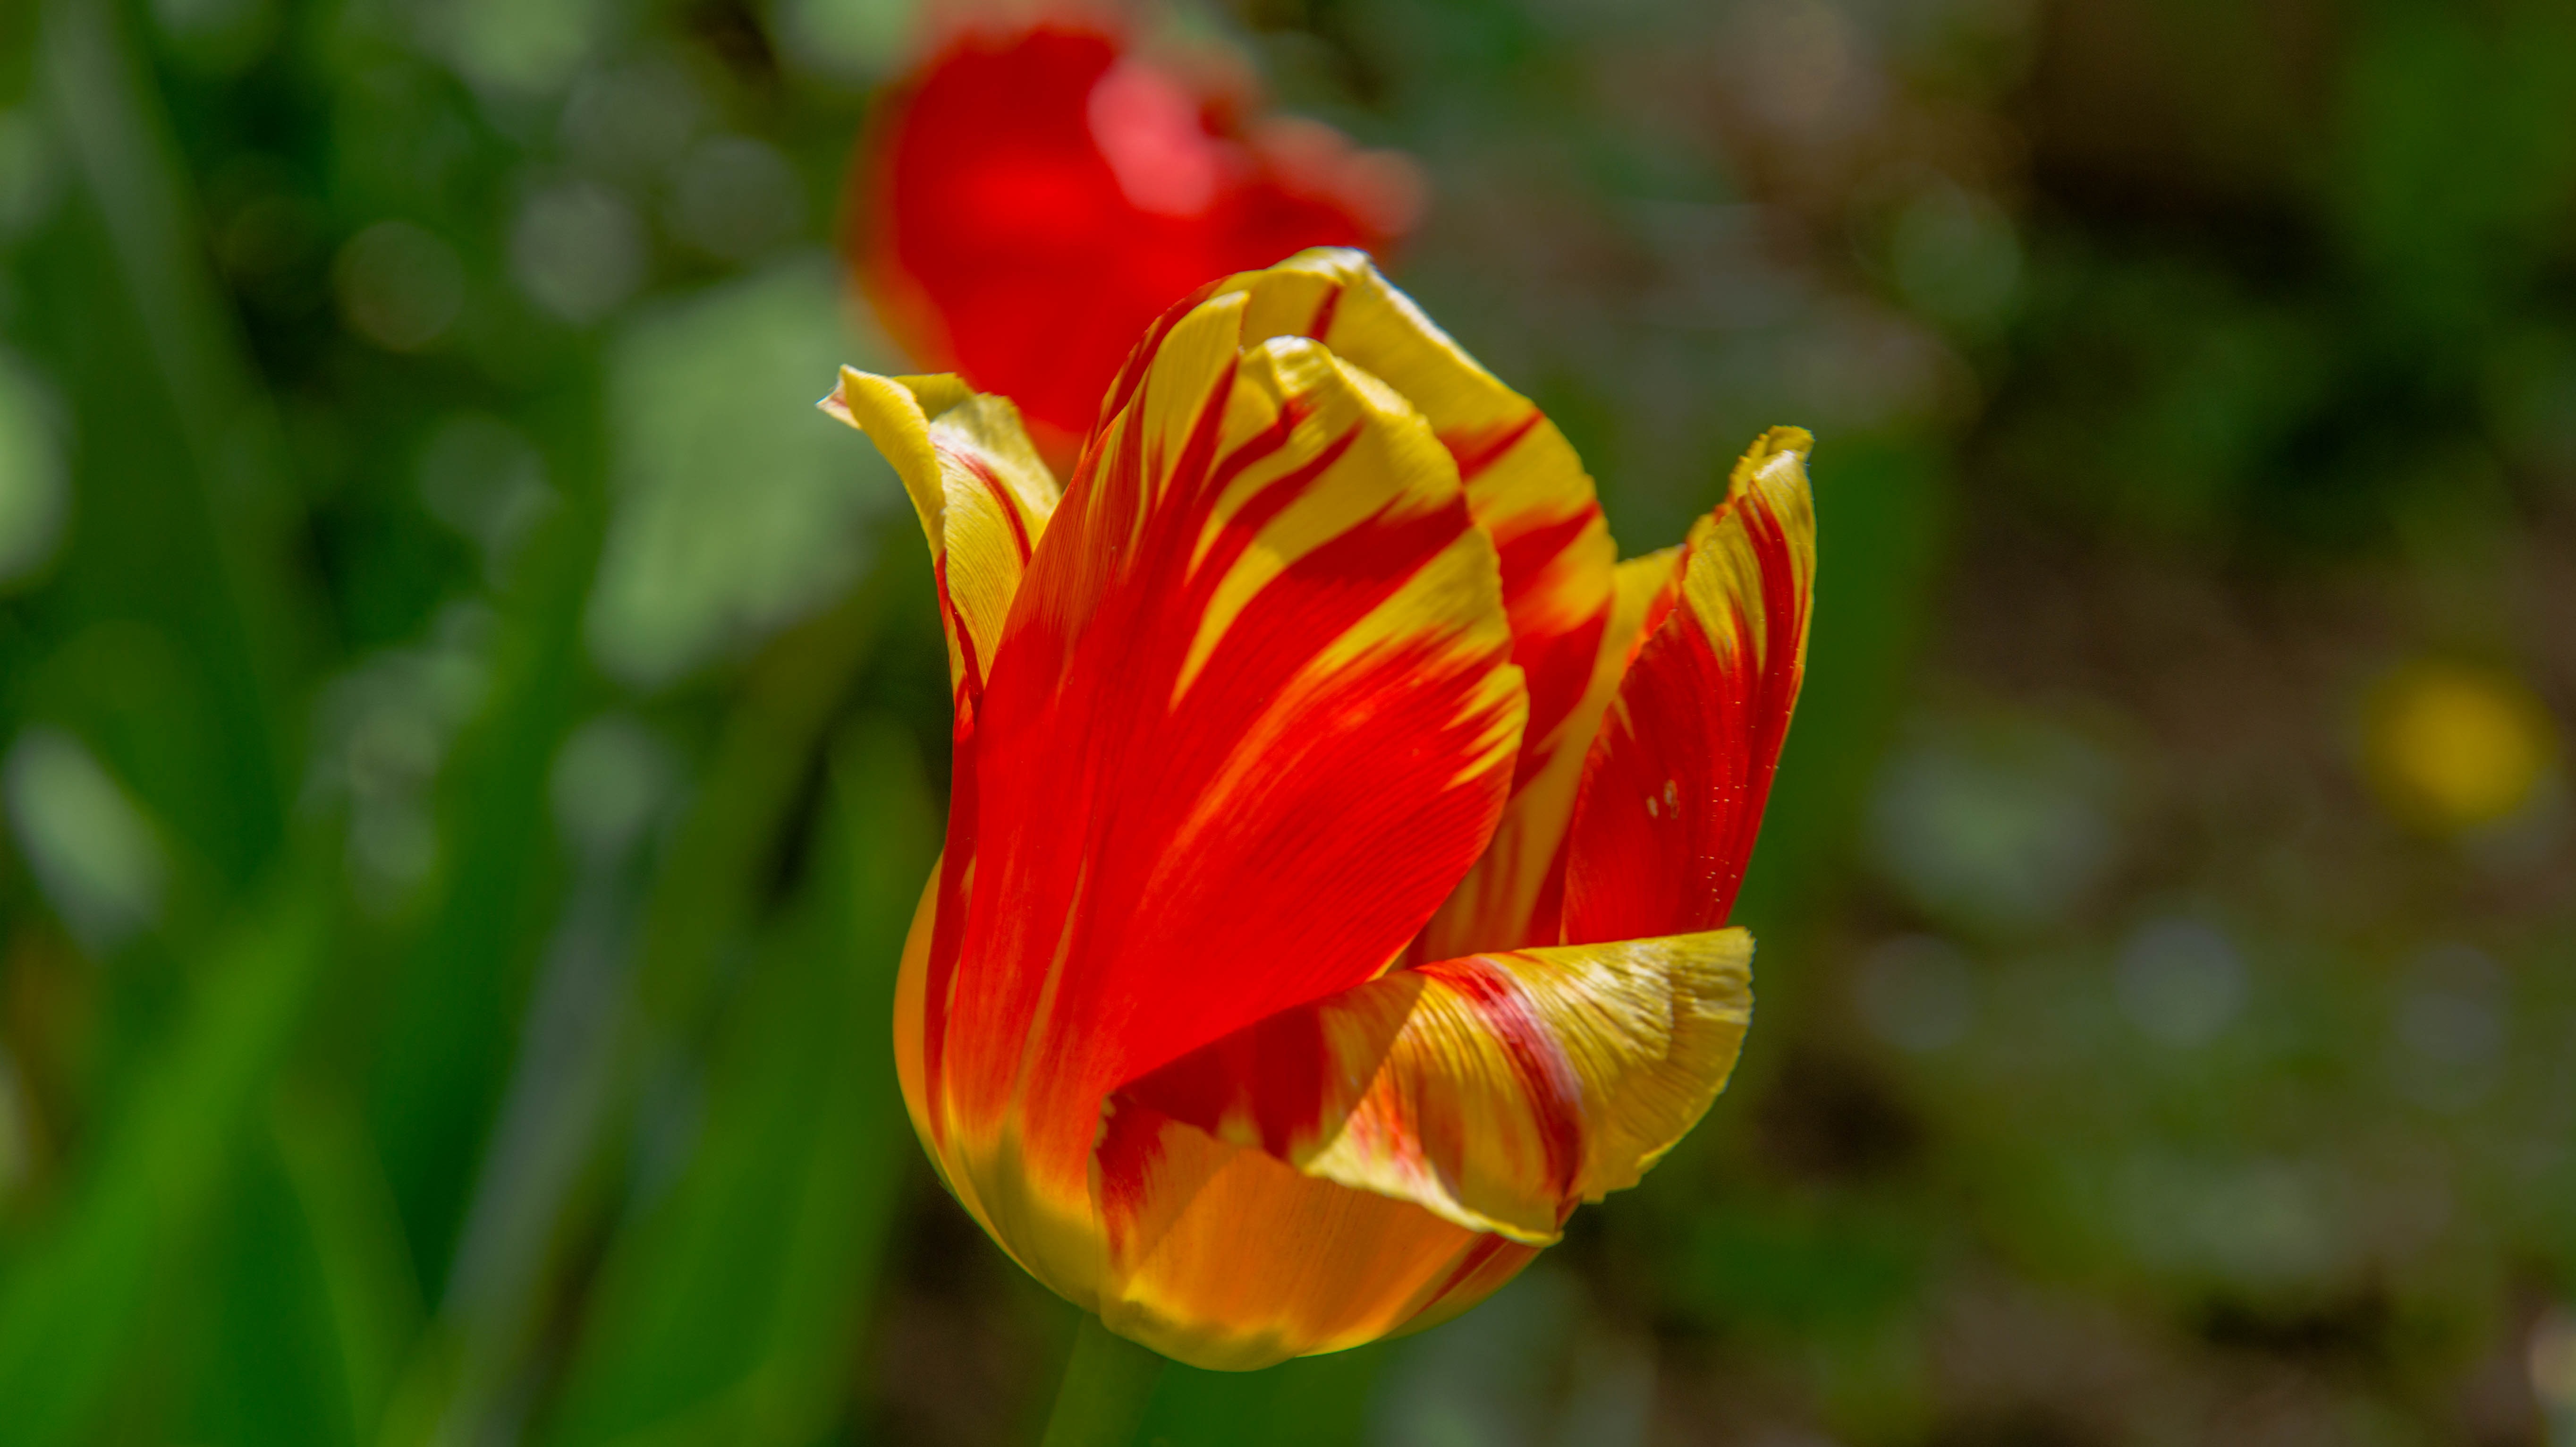
nature, blossom, plant, flower, petal, bloom, summer, tulip, red, botany, yellow, garden, flora, wildflower, flowers, close up, sheet, bright, day, tulips, macro photography, white flowers, greens, sunny day, flowering plant, plant stem, land plant